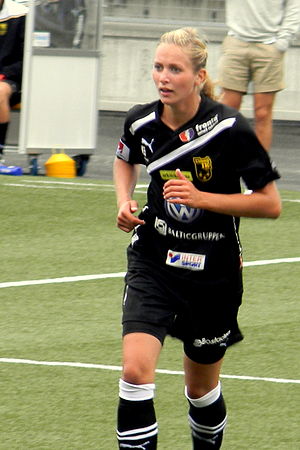
Emmelie Konradsson
Emmelie Konradsson er en svensk fodboldspiller.